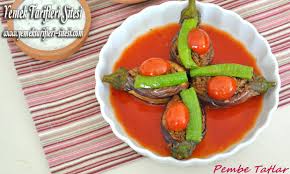
Yemek: karniyarik